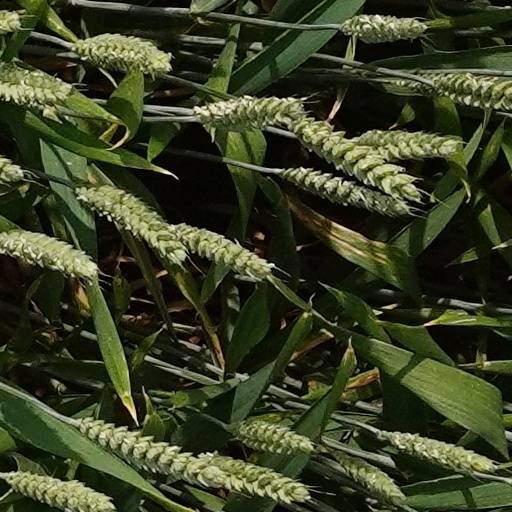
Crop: wheat